Julius Nyerere

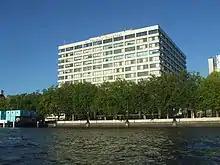
Nyerere died in St Thomas' Hospital, London.

At independence, Tanganyika had joined the British Commonwealth. In September 1965, Nyerere threatened to withdraw from the Commonwealth if Britain's government negotiated for the independence of Rhodesia with Ian Smith's white minority government rather than with representatives of the country's black majority. When Smith's government unilaterally declared independence in November, Nyerere demanded the British take immediate action to stop them. When the UK did not, in December Tanzania broke off diplomatic relations with them. This resulted in the loss of British aid, but Nyerere thought it necessary to demonstrate that Africans would stand by their word. He stressed that British Tanzanians remained welcome in the country and that violence towards them would not be tolerated. Despite the cessation of diplomatic contact, Tanzania cooperated with the UK in airlifting emergency oil supplies to landlocked Zambia, whose normal oil supply had been cut off by Smith's Rhodesian government. In 1970, Tanzania, Uganda, and Zambia all threatened to leave the Commonwealth after British Prime Minister Edward Heath appeared to resume arms sales to South Africa.